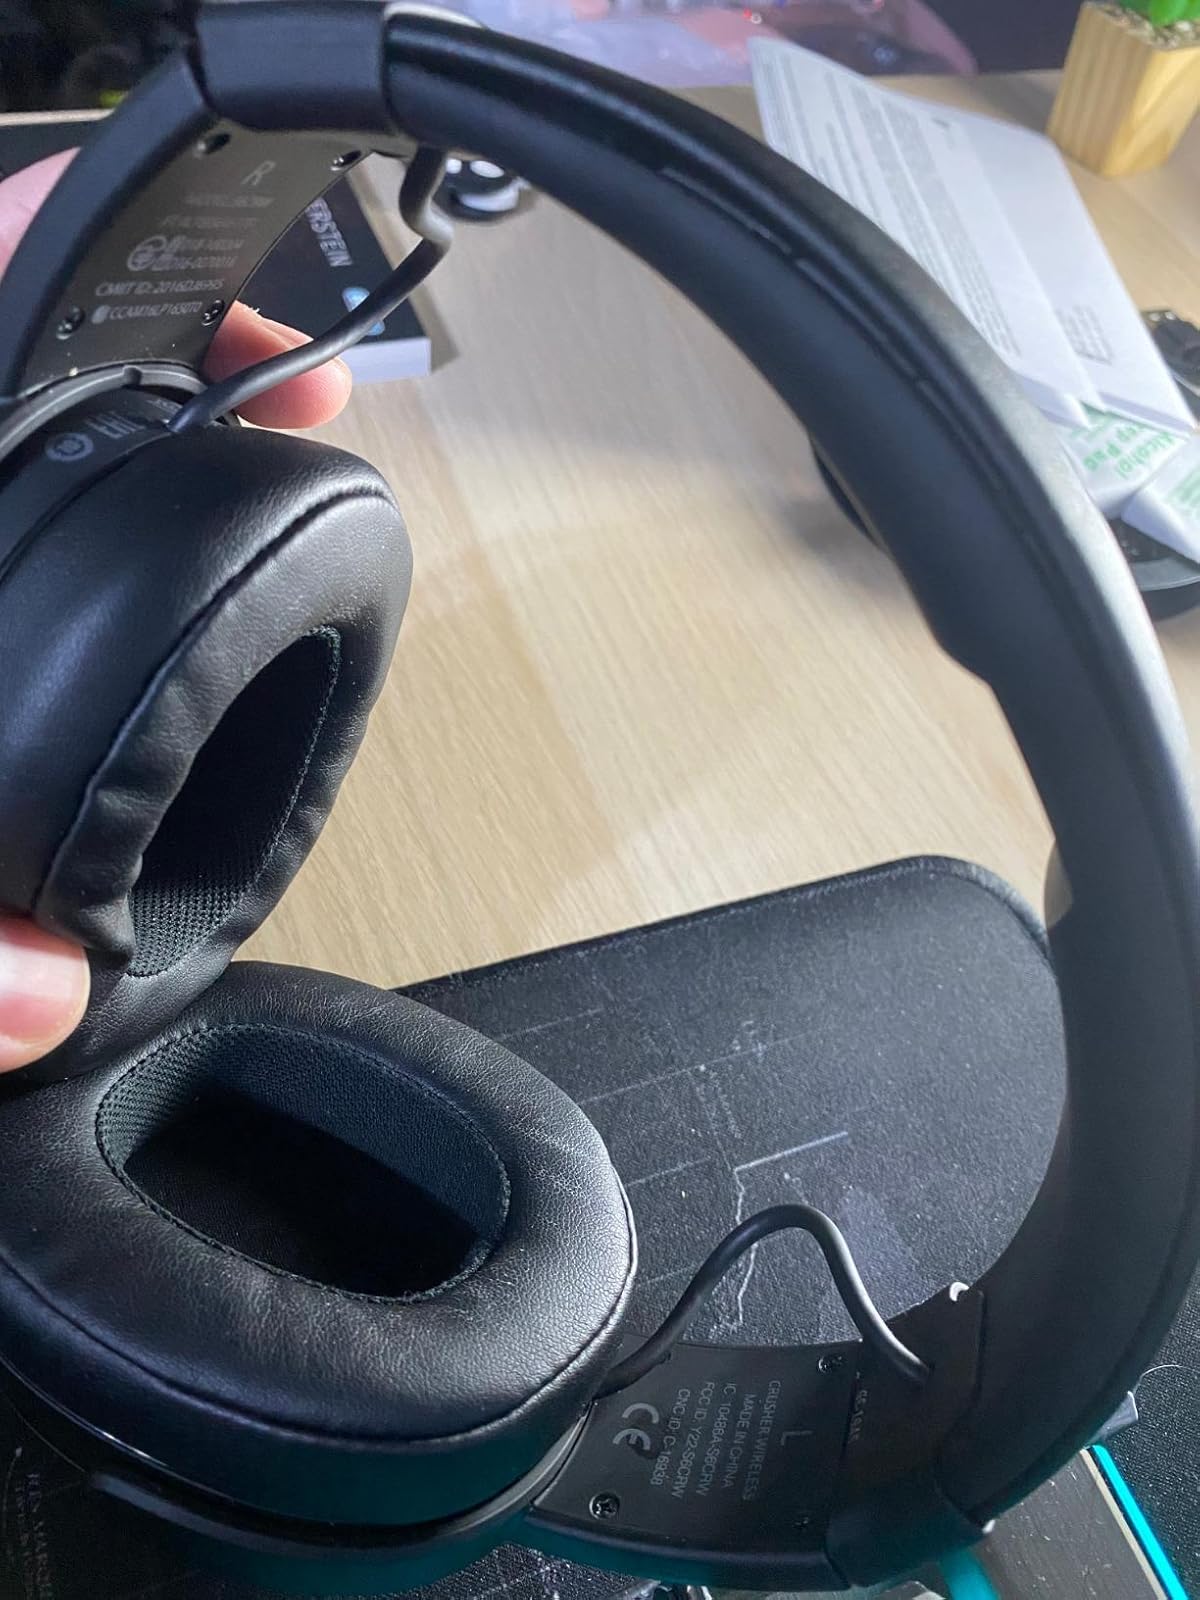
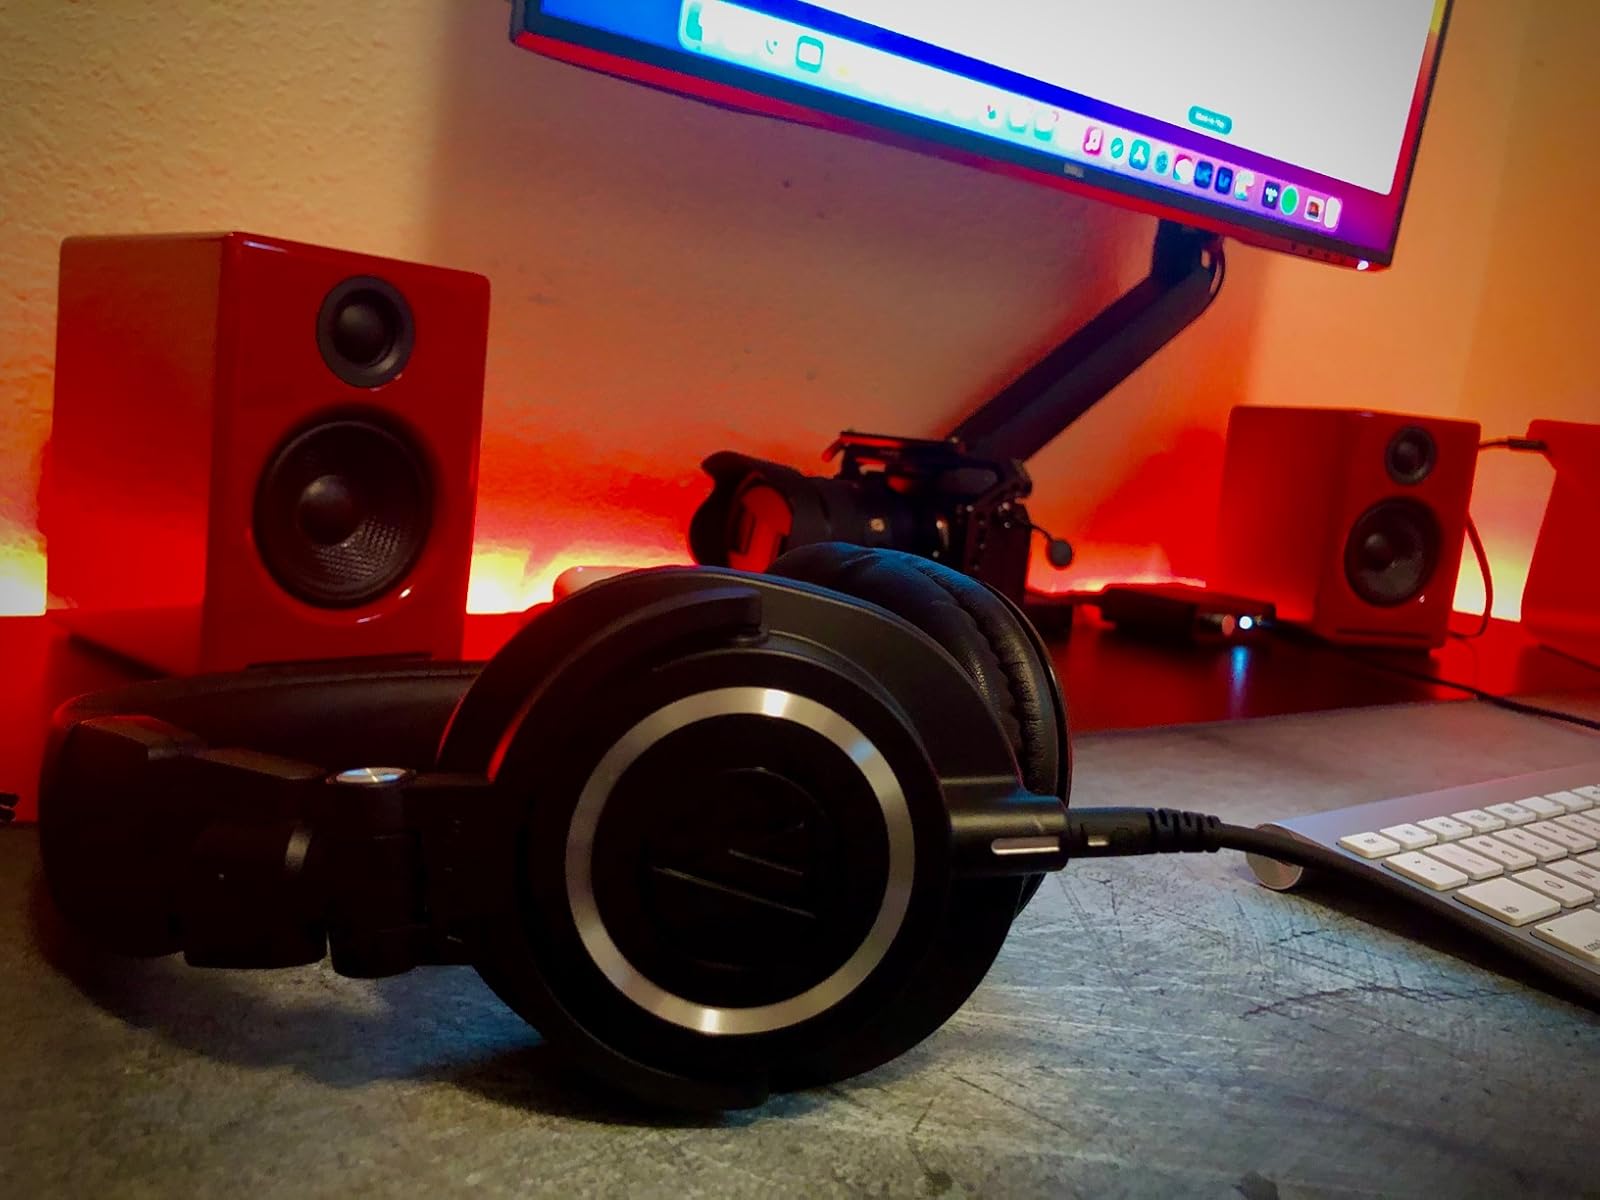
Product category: headphones
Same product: no